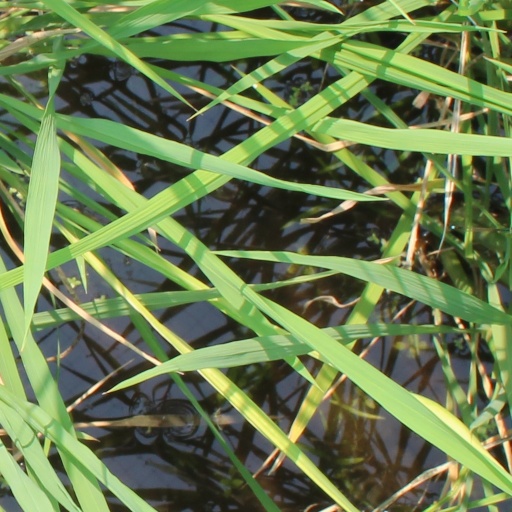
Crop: rice